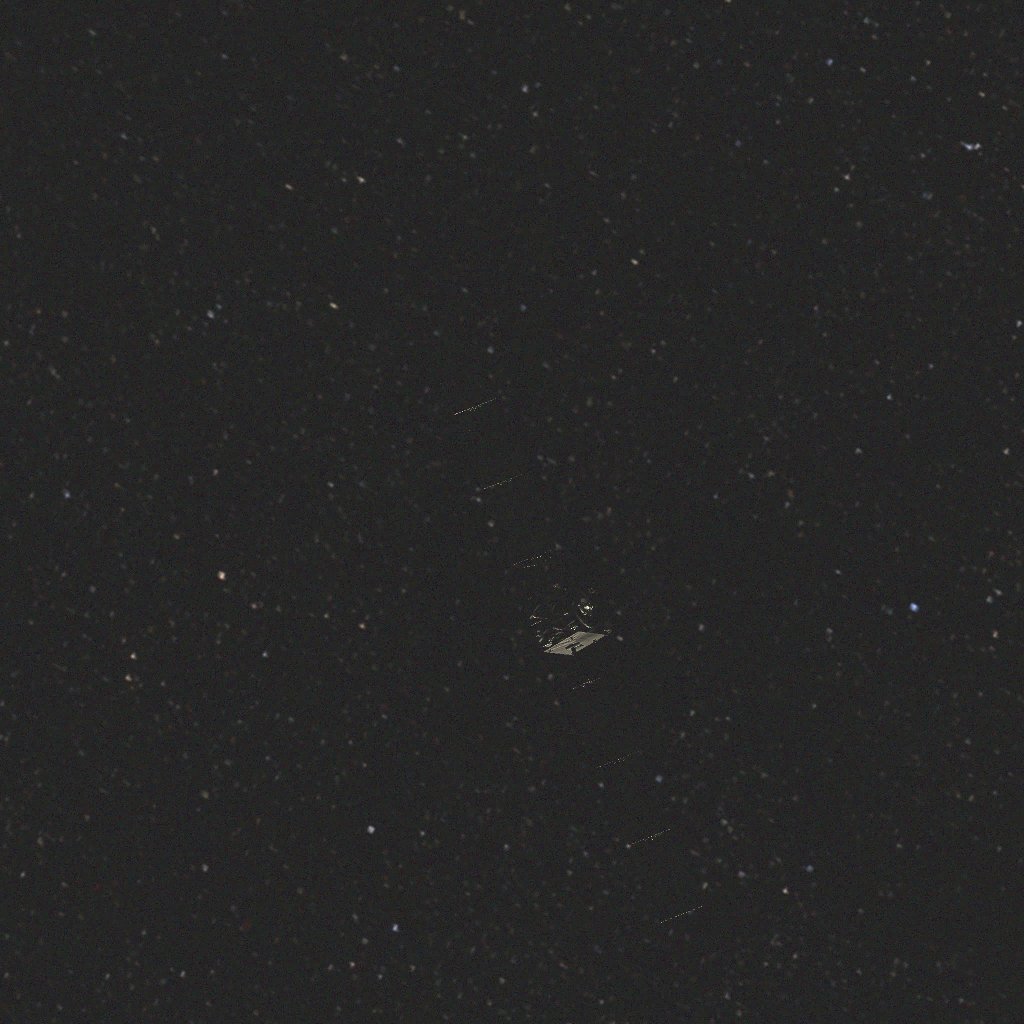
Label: smart_1